Sămănătorul

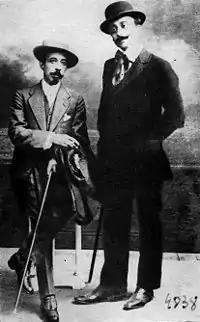
Ștefan Octavian Iosif (right) and Dimitrie Anghel

The rise of "Sămănătorism" was hotly contested by cosmopolitan or decadent trends, which were inspired by French-imported Symbolism and set the ground for avant-garde and modernist literature. The magazine found one of its main rivals in poet and theorist Alexandru Macedonski, recognized as the doyen of the Romanian Symbolist school and an enemy of traditionalist literature even before the year 1900, who put out the magazine "Literatorul". The controversy was taken to the public sphere: a regular of the Kübler Coffeehouse, Macedonski is reported to have publicly mocked the "Sămănătorists" who had reserved the table opposite him. By 1908, criticism of traditionalist currents was taking the forefront in the activities of other Symbolist figures: the rebellious poet Ion Minulescu and the professional critic Ovid Densusianu, who openly suggested a literature based on urban models. As early as 1905, Densusianu had begun a polemic with "Sămănătorul" and the Poporanists by means of his own publication, "Vieața Nouă", accusing his adversaries of hopelessly trying to cut Romania from the worldwide context and from progress itself.